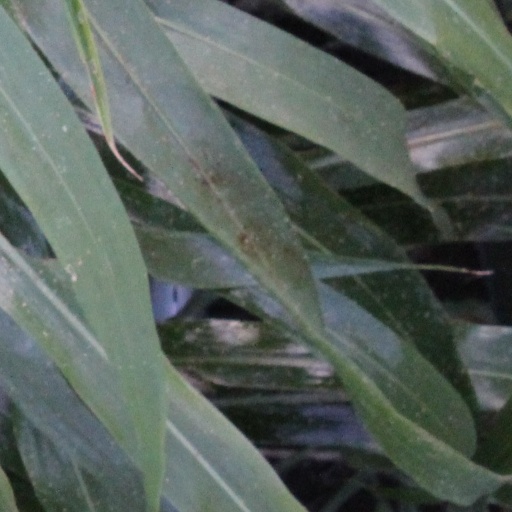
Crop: sorghum